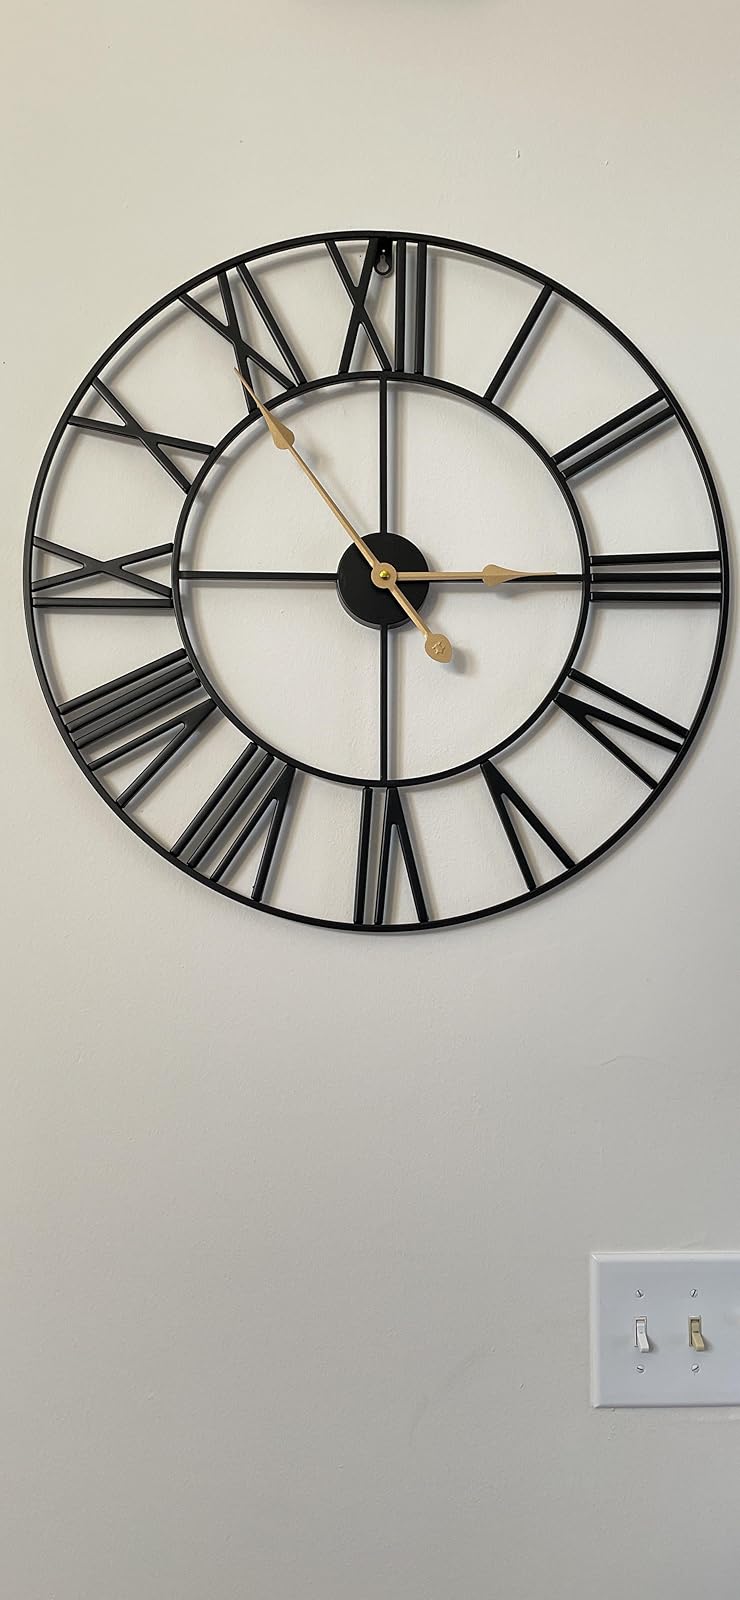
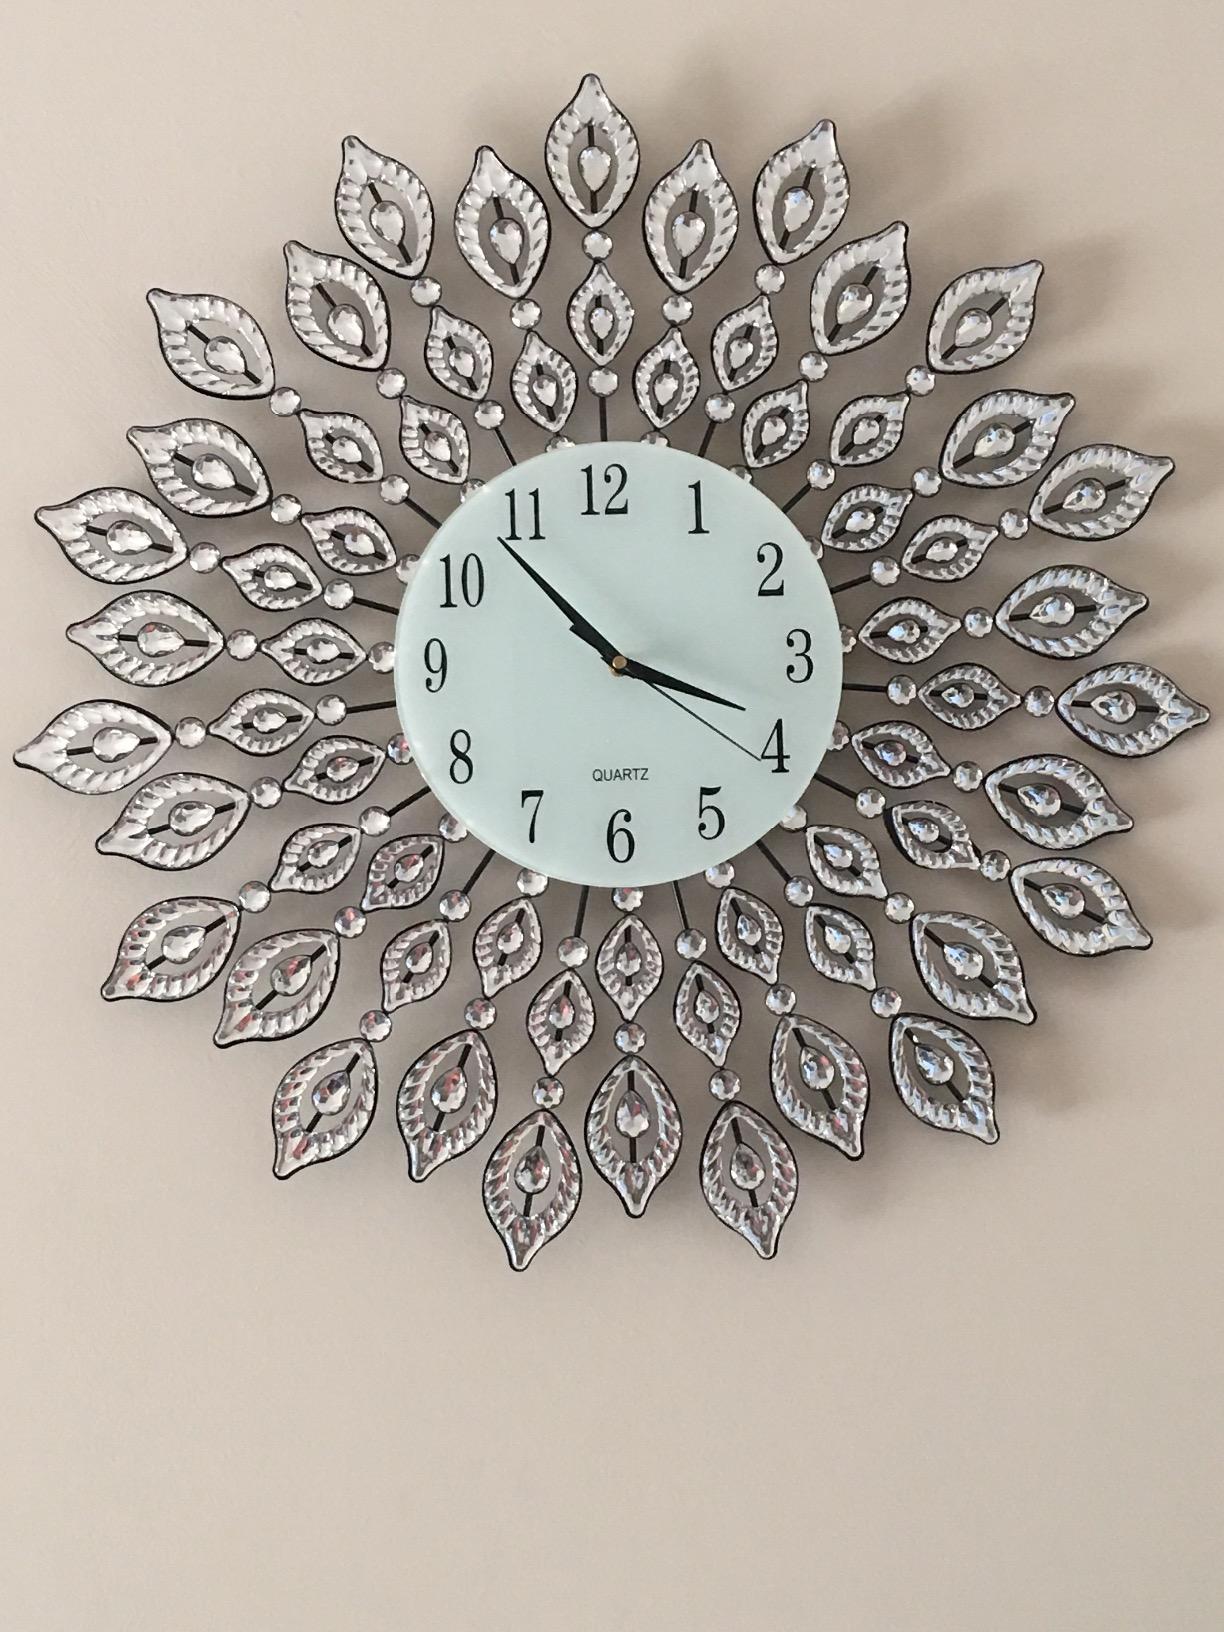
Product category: clock
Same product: no